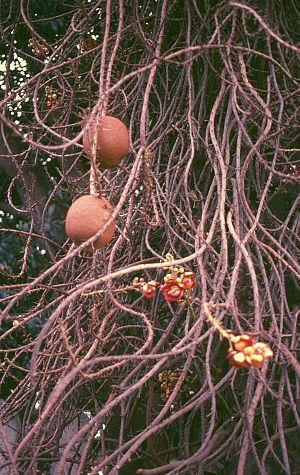
Le Boulet de canon est un arbre à feuillage persistant de la même famille que le noyer d'Amazonie, originaire du nord d'Amérique du Sud, d'Amérique tropicale et du sud des Caraïbes.